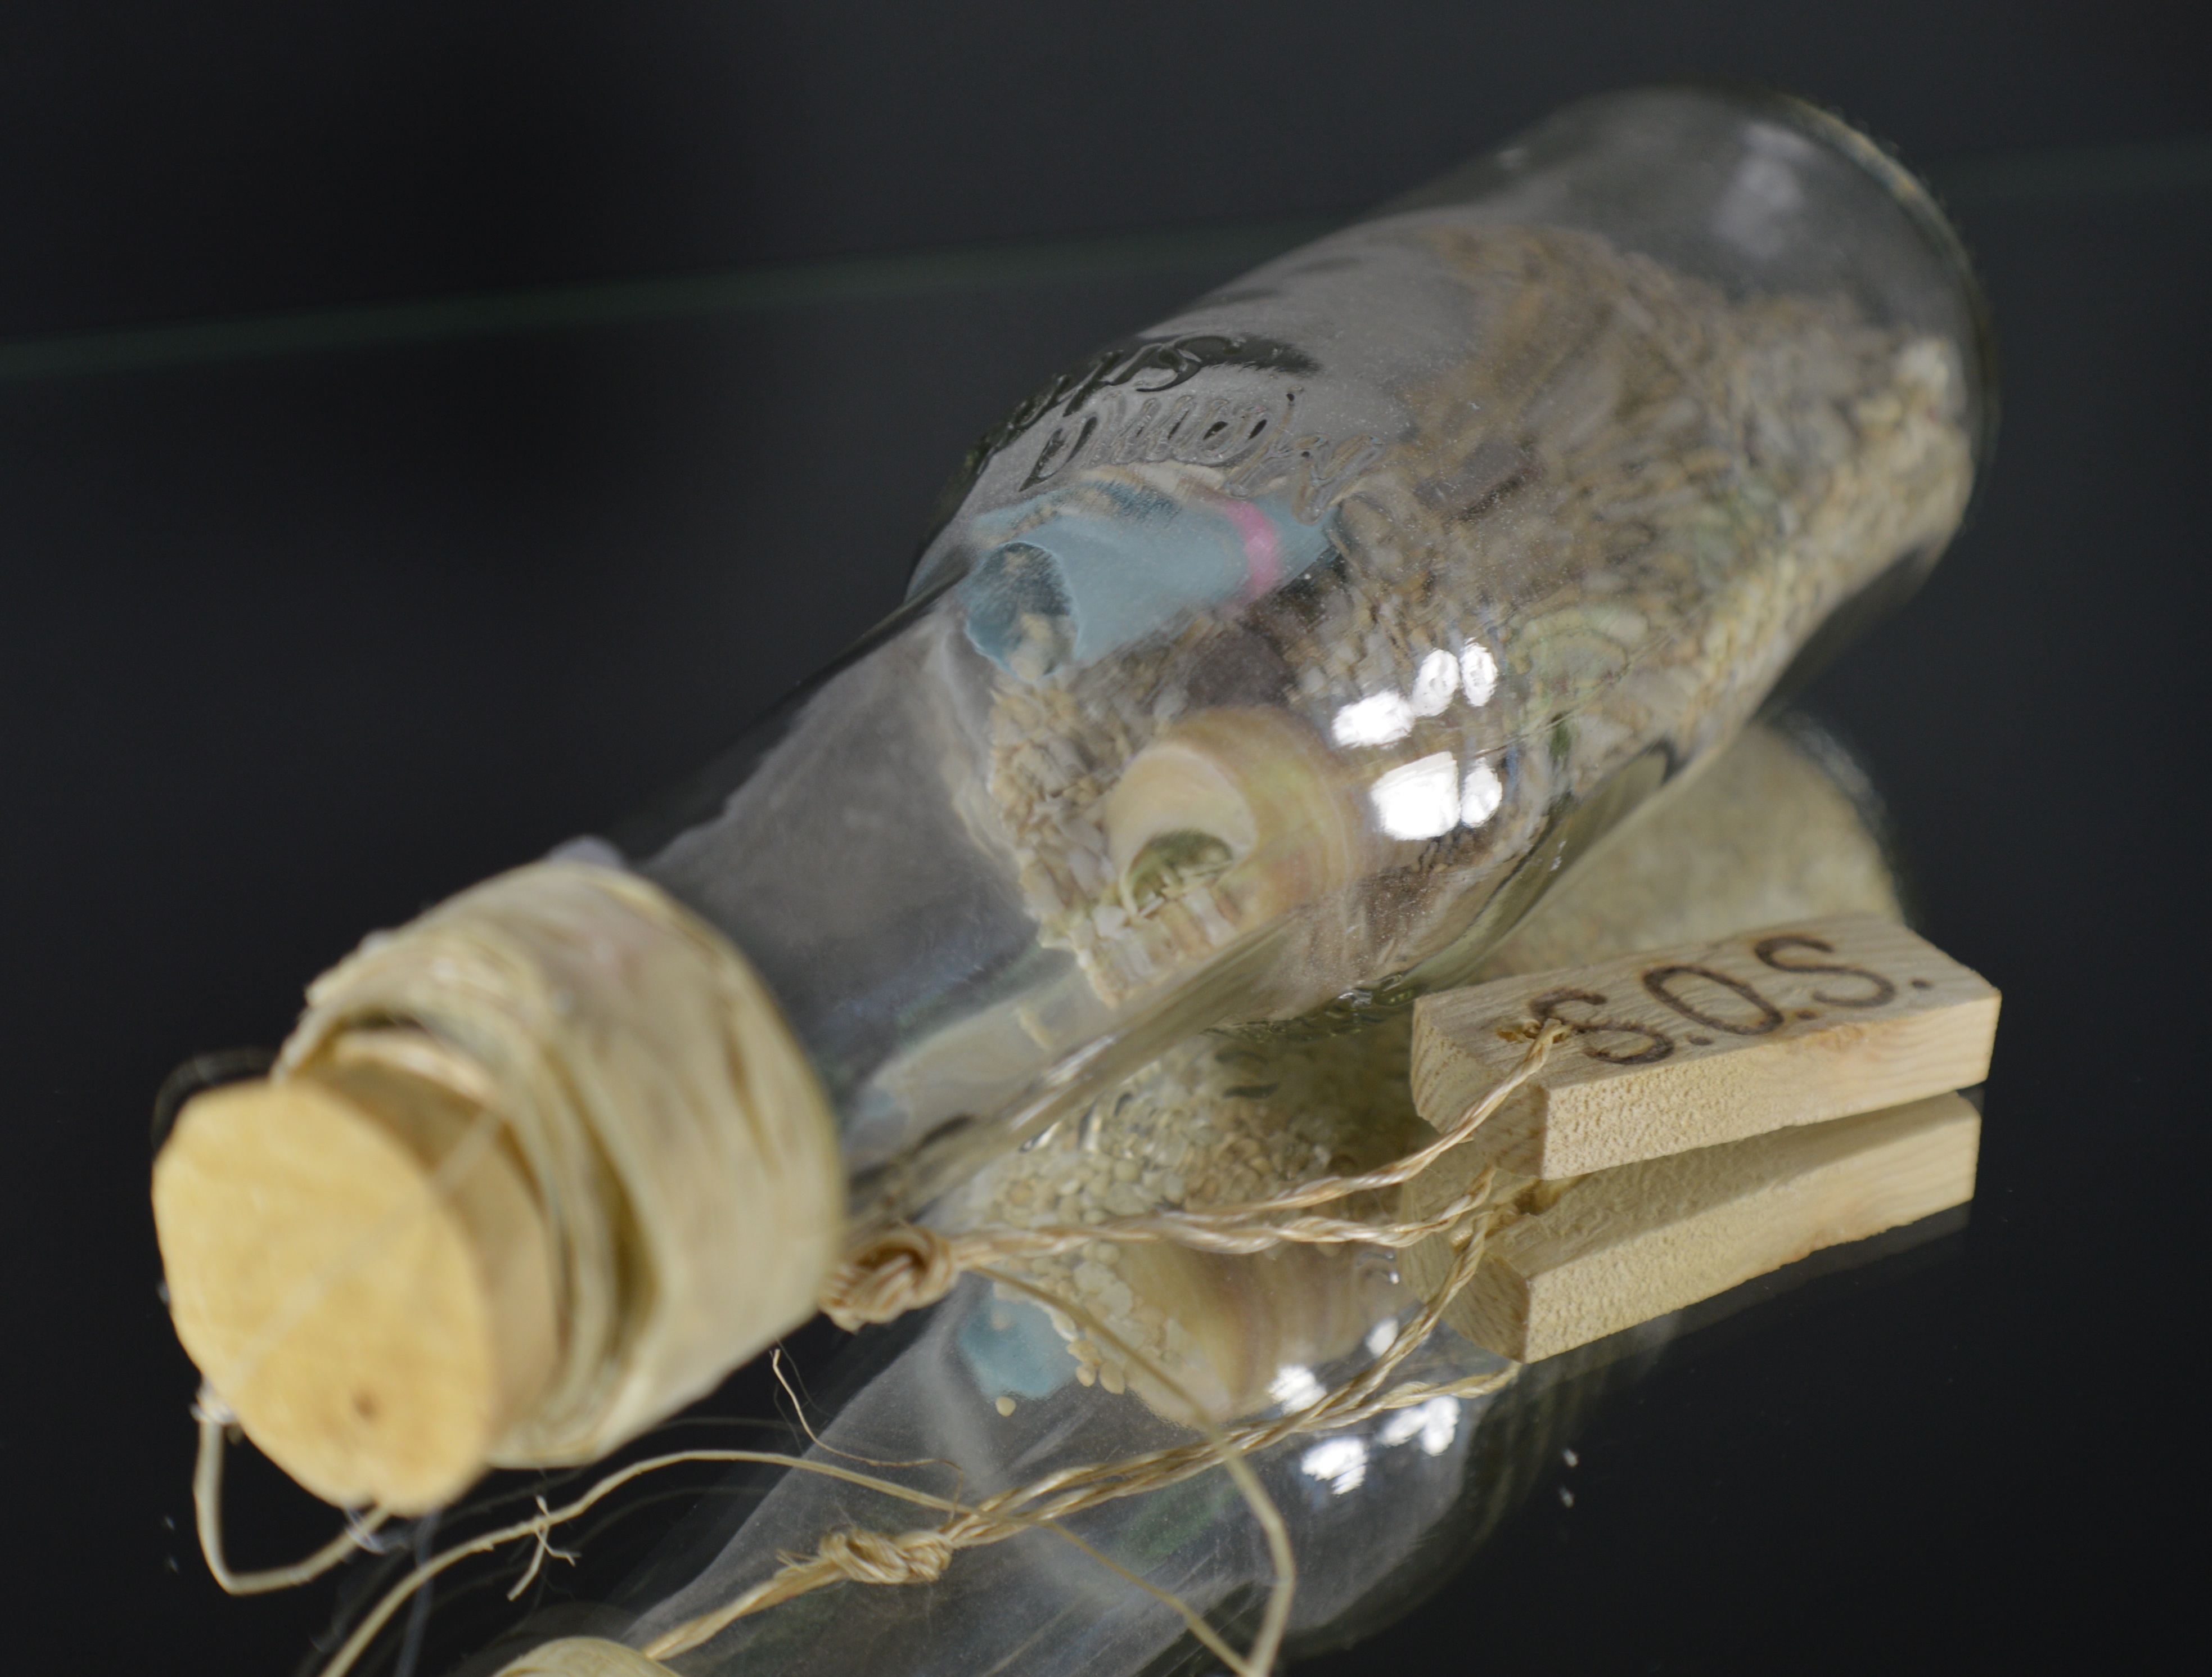
bottle, lighting, background, sos, message in a bottle, incandescent light bulb